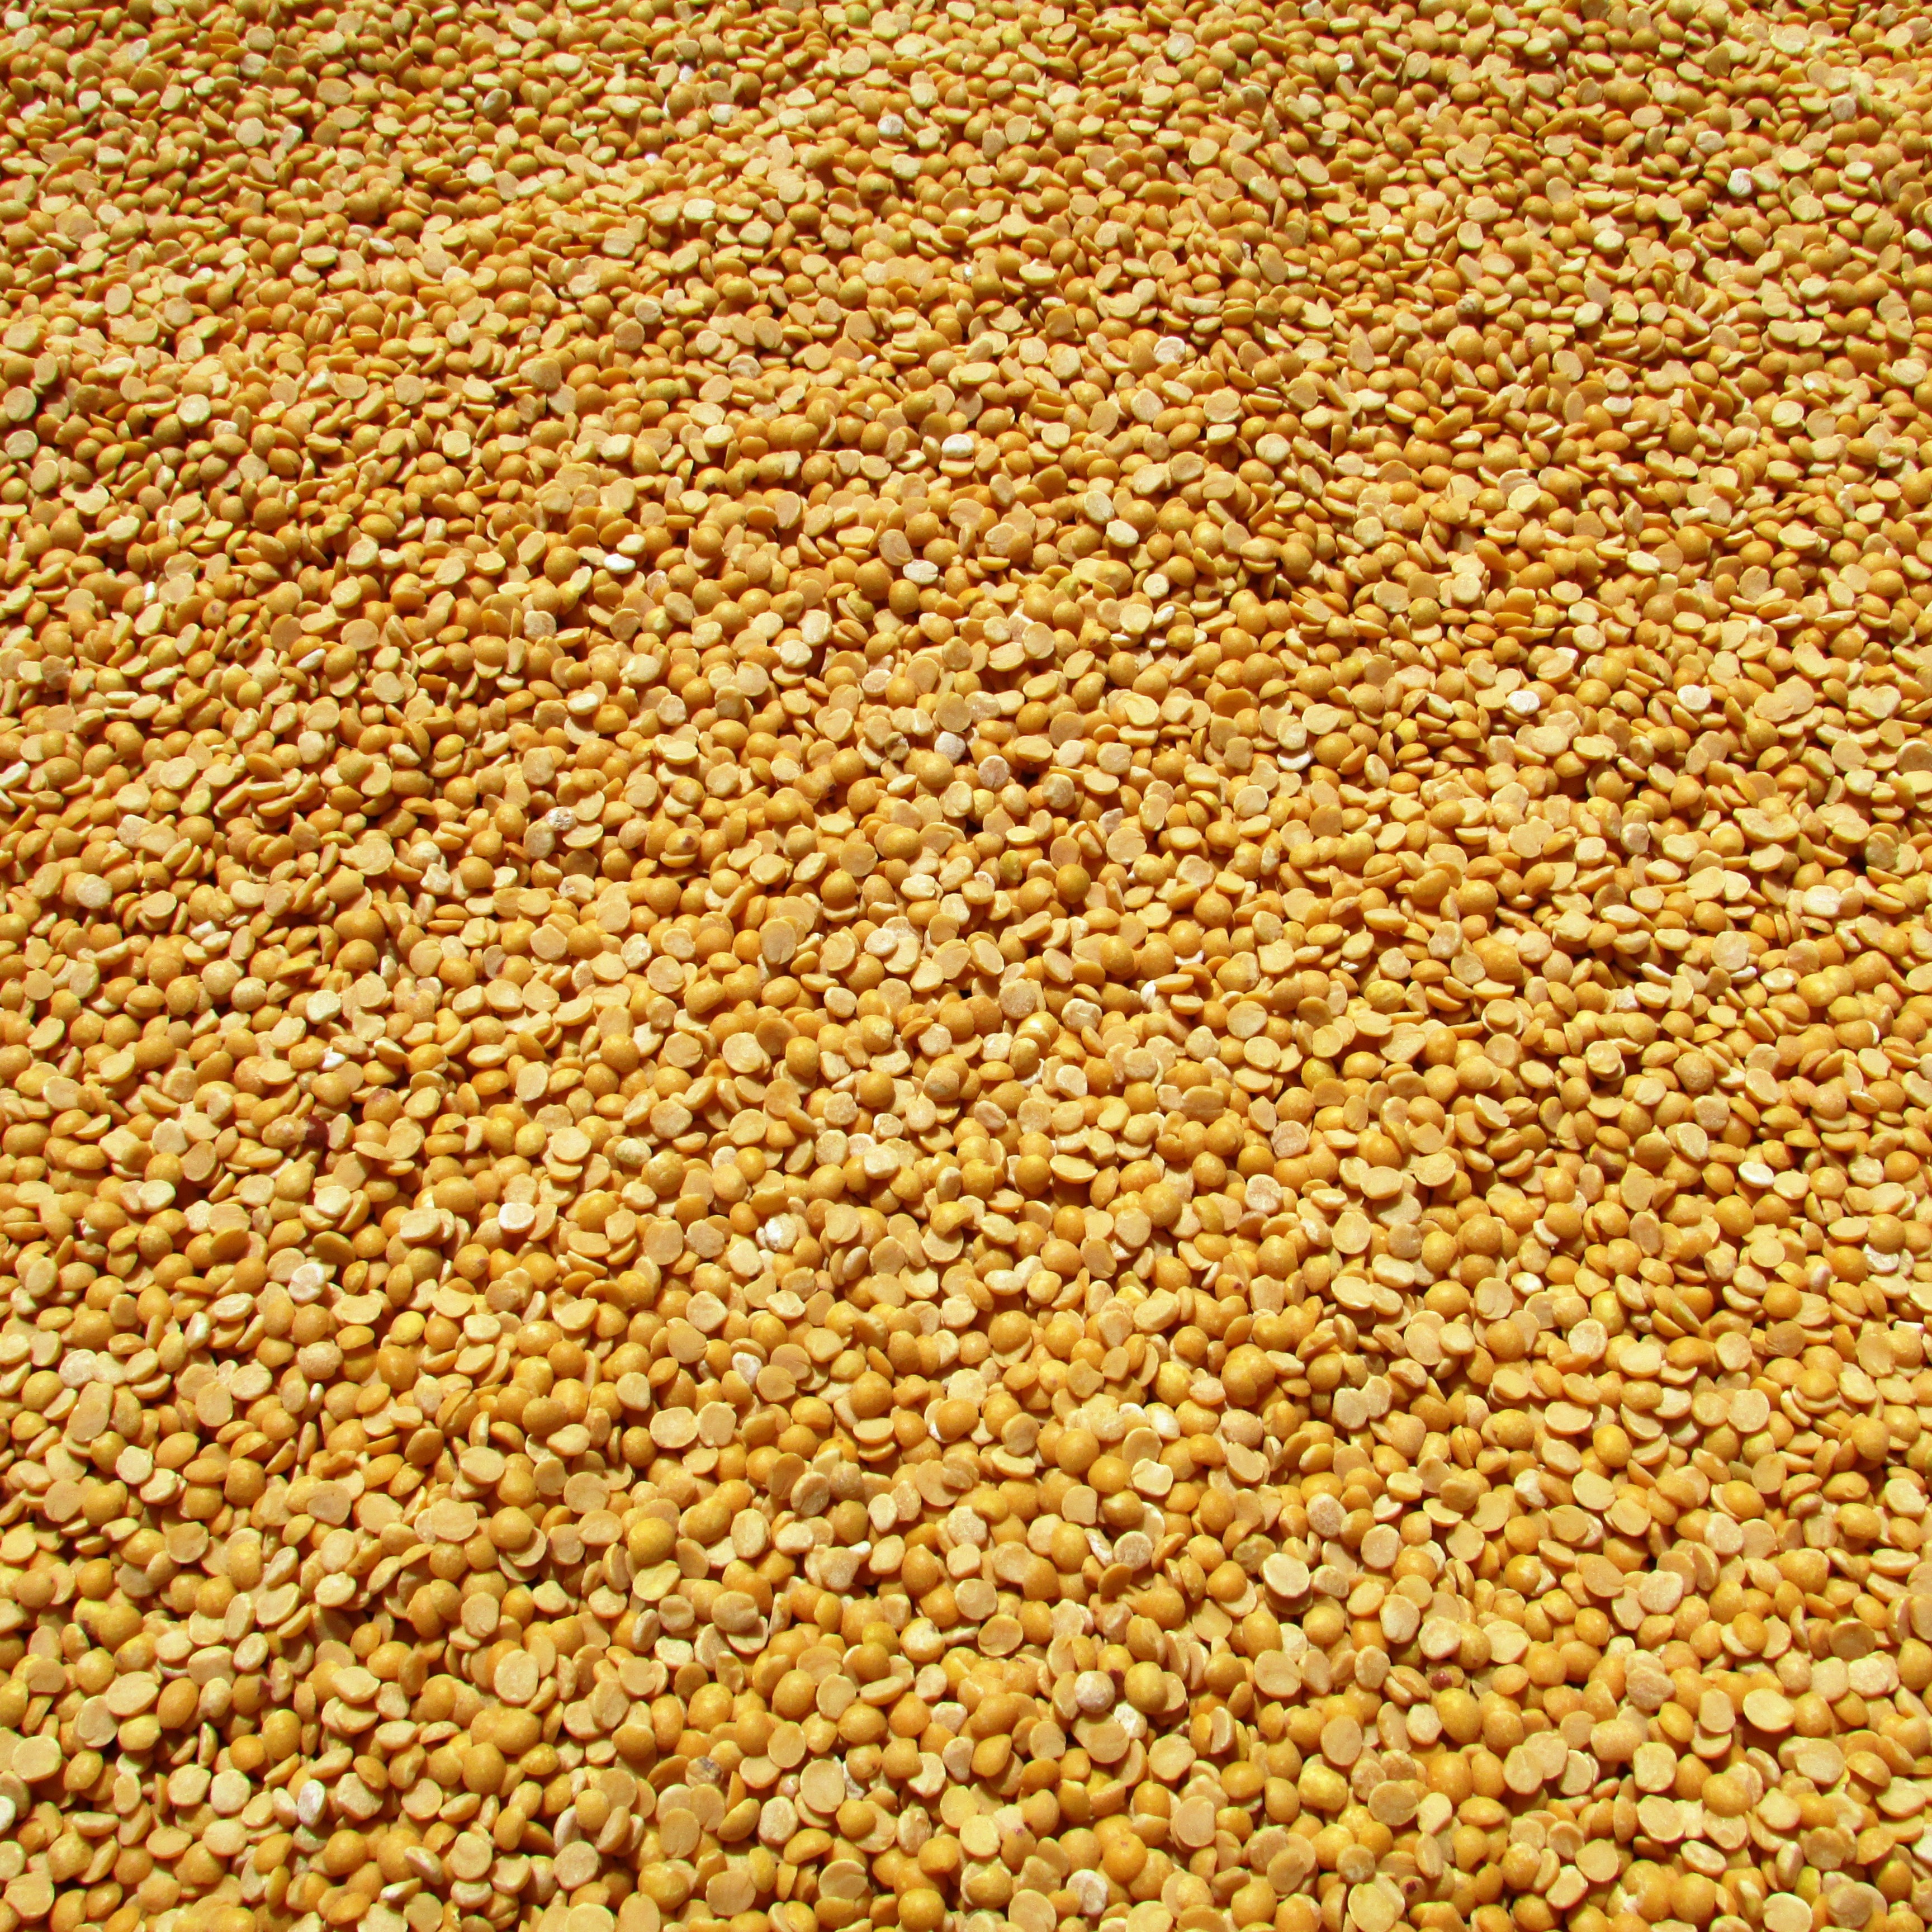
plant, farm, grain, seed, bean, ripe, environment, food, ingredient, produce, crop, natural, fresh, soil, agriculture, healthy, dharwad, kernel, cereal, cultivation, nutrition, vegan, vegetarian, raw, india, fiber, diet, organic, heap, peas, harvested, cultivate, protein, whole, flowering plant, shelled, grass family, land plant, whole grain, pigeon peas